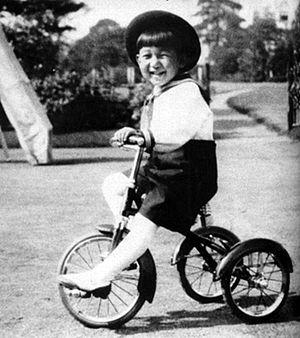
Akihito est empereur du Japon, de la mort de son père, Hirohito, le 7 janvier 1989, à son abdication, le 30 avril 2019. Il est officiellement intronisé le 12 novembre 1990. La Constitution japonaise de 1947 limite son rôle à celui de « symbole de l'État et de l’unité du peuple japonais ». Avant son accession au trône du chrysanthème, qui marque la fin de l'ère Shōwa et le début de l'ère Heisei, il fut prince héritier pendant 37 ans de 1952 à 1989.